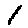
Label: 1